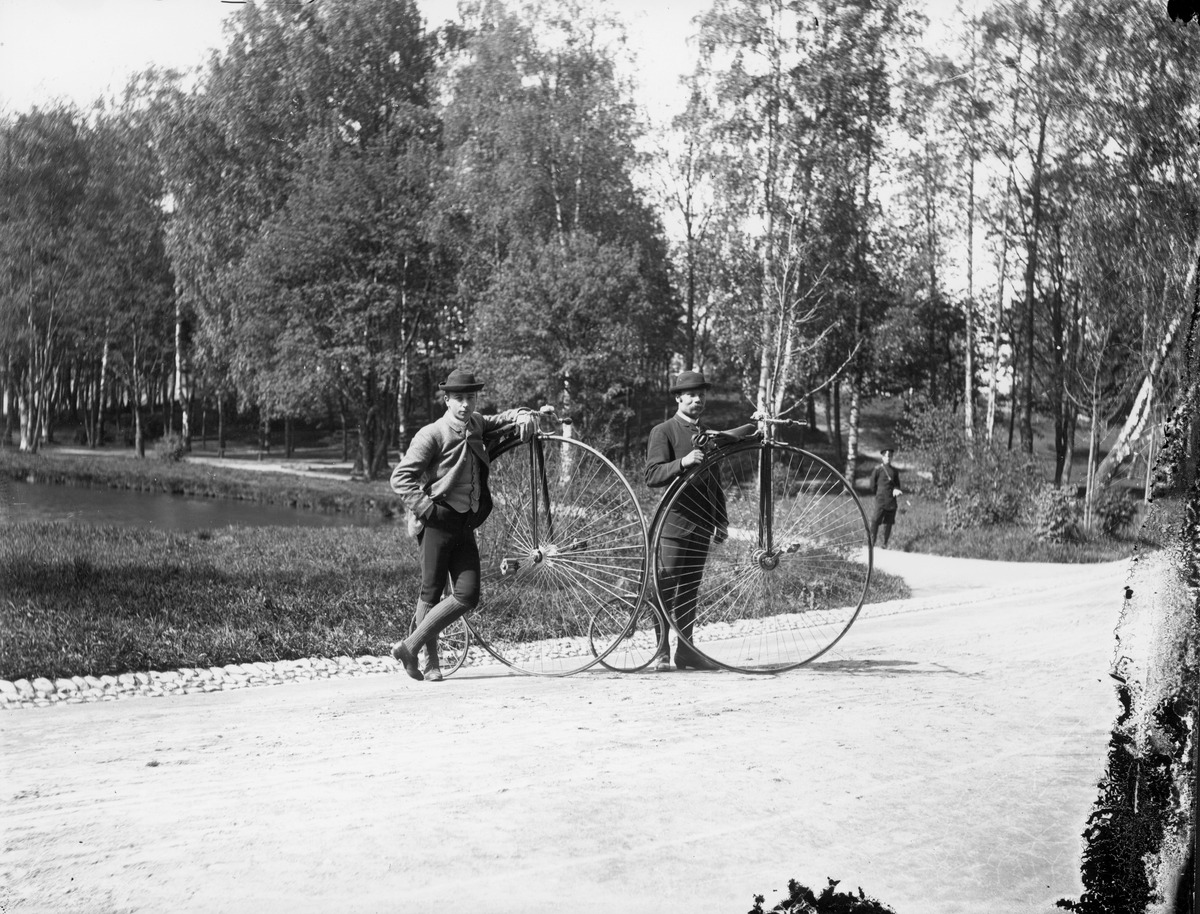
Kaksi miespyöräilijää
sisällön kuvaus: Kaksi miespyöräilijää. mustavalkoinen
Ajankohta: kuvausaika 1880 - 1890 -luku
Aiheet: liikunta, pyöräily, polkupyörät, vaatteet urheiluvaatteet